List of 30 Rock characters

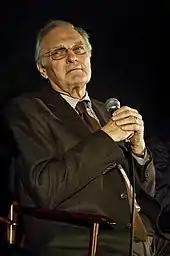
Alan Alda portrays Milton Greene, Jack's biological father

Colleen Donaghy (née Murphy) (Elaine Stritch, Nicol Paone in flashback) is Jack's overbearing, demanding mother who lives in a Florida retirement home. She and Jack share a tense and often confrontational relationship, although deep down they do, in fact, love each other. Colleen first appeared in season 1, episode 21; she is critical of Jack's abilities, and hesitant to show him affection. In season 3, episode 20, Colleen reveals that her ex-husband (Jimmy Donaghy) left her in 1957 and returned in 1959. The revelation leads Jack to conclude that Jimmy Donaghy could not have been his real father. It is later revealed that Jack's father is Milton Greene, a boarder in the Donaghy house with whom Colleen had an affair during Jim's absence. Jimmy Donaghy seemed to have been possibly aware of this impossibility when he met Jack after many years of absence (in an attempt to scam him), calling him a 'half-an-Englishman'. It is unknown if any of her other children (Eddie, Patrick, Patricia, or Katherine Catherine) were also illegitimate.